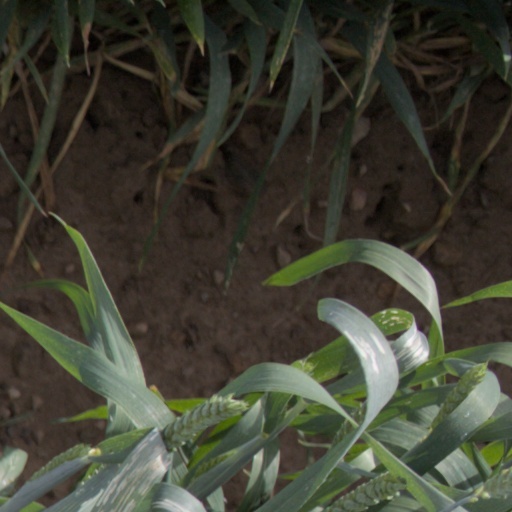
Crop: wheat